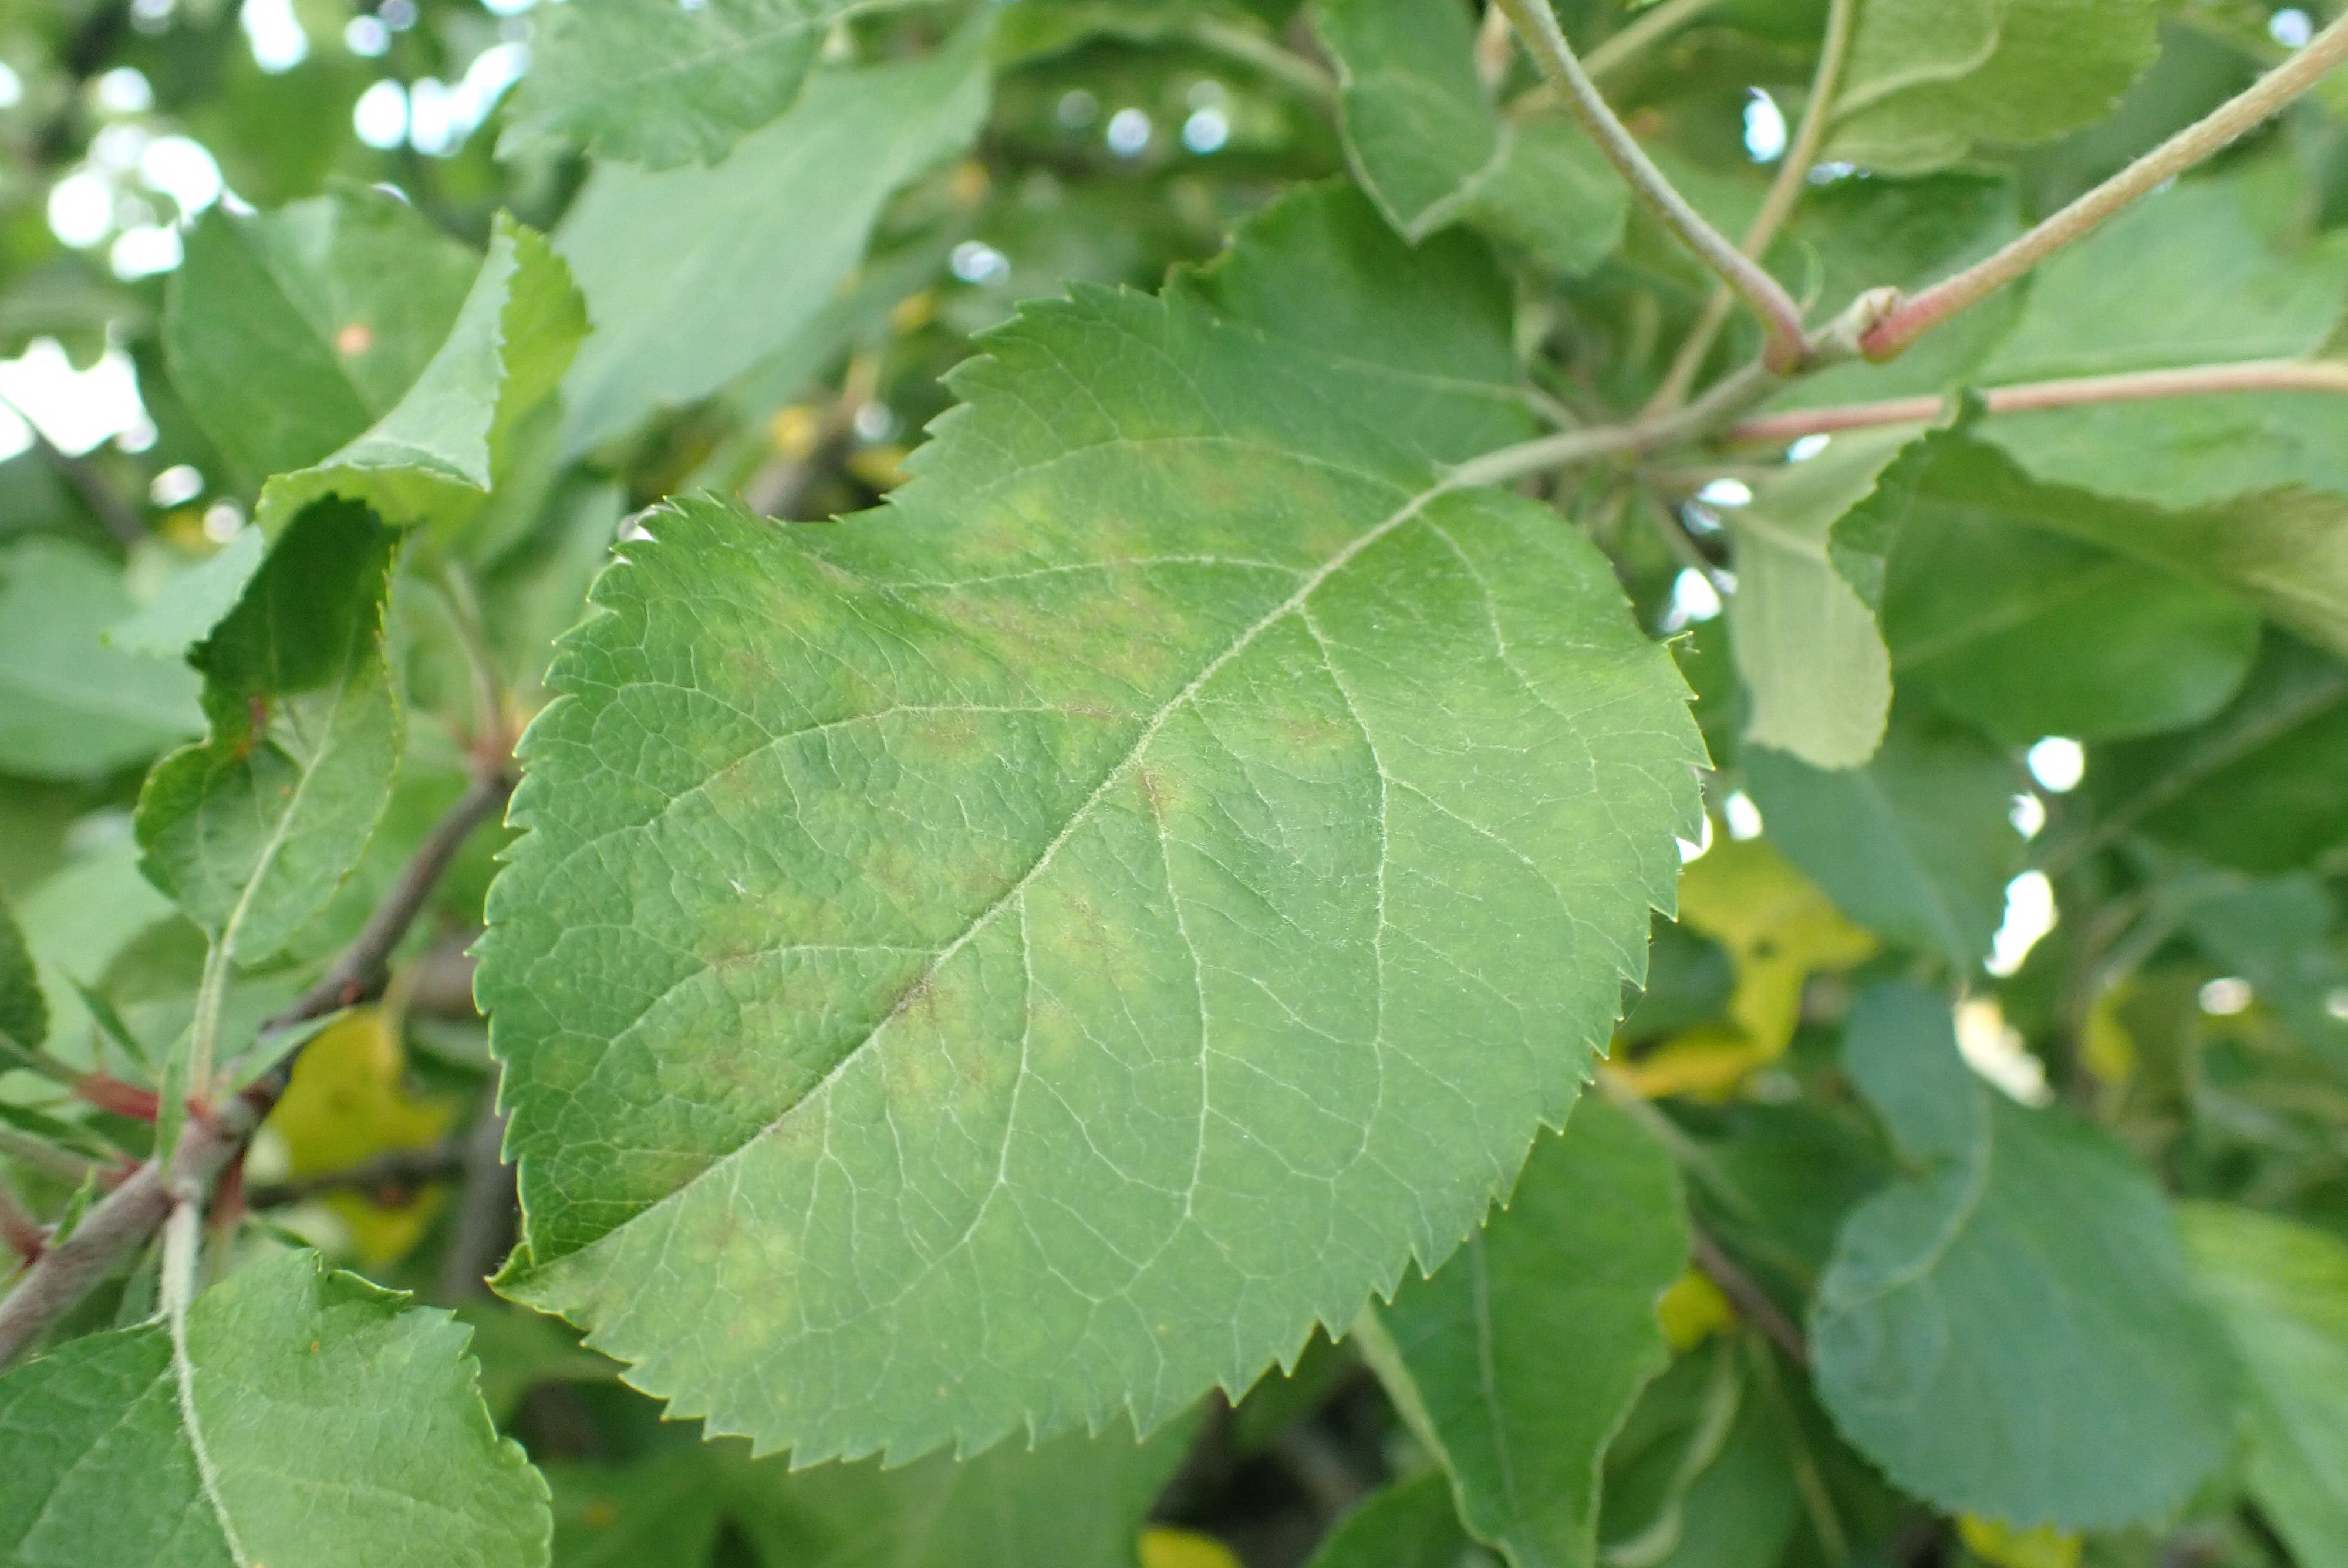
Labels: scab